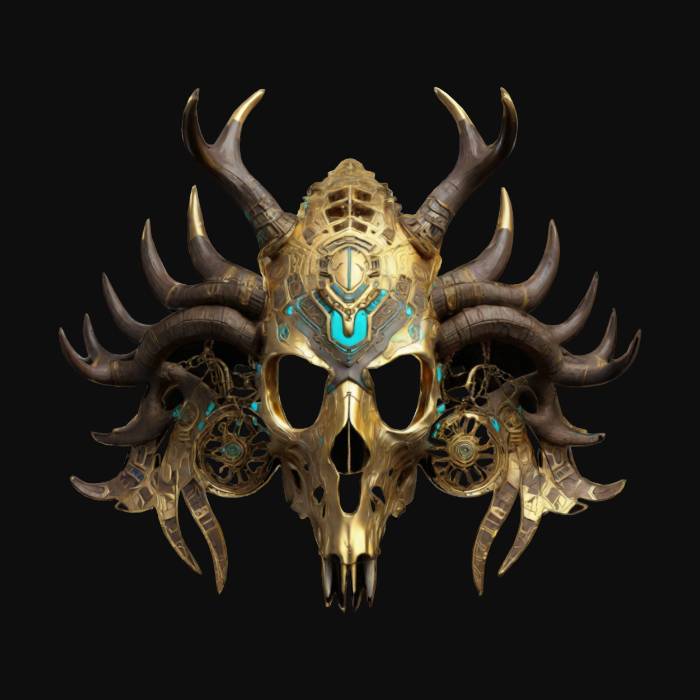
미적 점수 (1~10점): 9